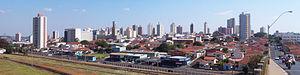
Araraquara est une ville brésilienne de l'État de São Paulo. Sa population était estimée à 230 770 habitants en 2017. La municipalité s'étend sur 1 006 km².